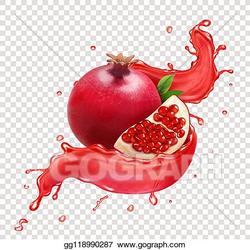
Label: Pomegranate